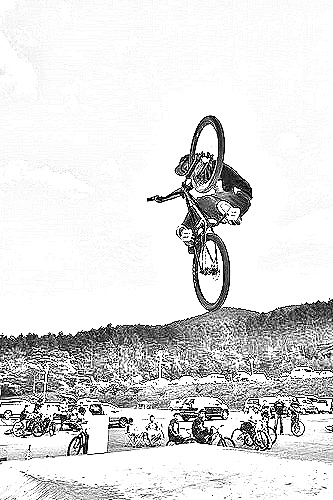
Portrait style: Sketch Portrait